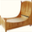
Label: bed